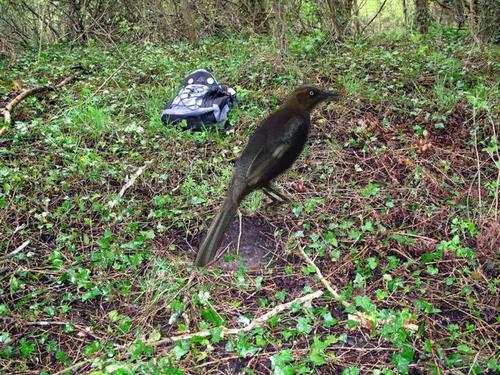
Bird species: Boat_tailed_Grackle
Bird type: landbird
Background: land